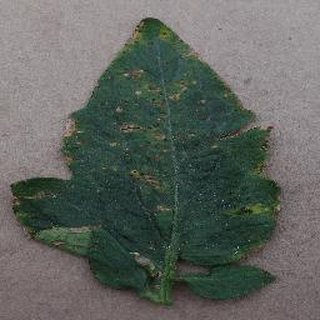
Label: tomato_bacterial_spot